George Innes (RAF officer)

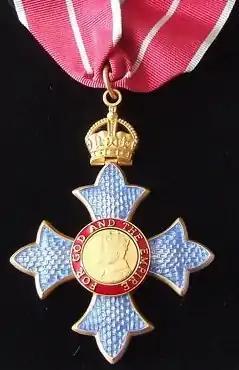
Commander of the Order of the British Empire

In 1963 Innes was one for two RAF officers appointed to supervise the creation of the RAF Security Directorate to review internal security. This followed a high-profile inquiry headed by Lord Denning into the Portland spy ring, which resulted in the conviction of five people who had been spying within the Royal Navy for the Soviets. On 1 January 1966 Innes was promoted squadron leader. In February 1968 MI5 received a tip that an RAF serviceman was offering information to the Soviet GRU intelligence service and after initial case work was completed, in July the RAF became involved. As head of RAF counterintelligence, Innes led the hunt and identified Chief Technician Douglas Britten (born 31 October 1931, died Feb 1990), an RAF signals intelligence specialist serving at No. 399 Signals Unit at RAF Digby and also at a listening station in Cyprus which cooperated with Government Communications Headquarters (GCHQ). Innes's team arrested Britten on 13 September 1968. Searches of Britten's home and other locations yielded spying equipment including some supplied by the Soviet Intelligence Service. Britten confessed and stood trial at the Central Criminal Court, receiving a sentence of 21 years imprisonment.